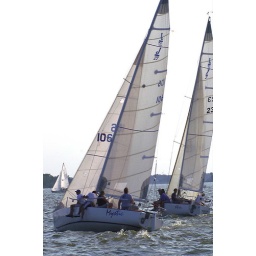
Clear Lake, Texas Wednesday sail boat races in 2006